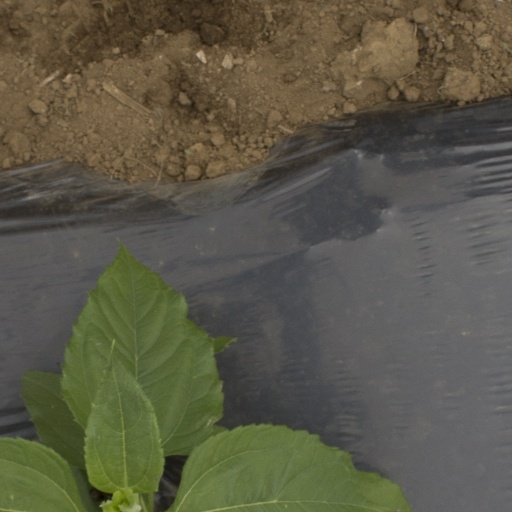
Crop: Jerusalem artichoke